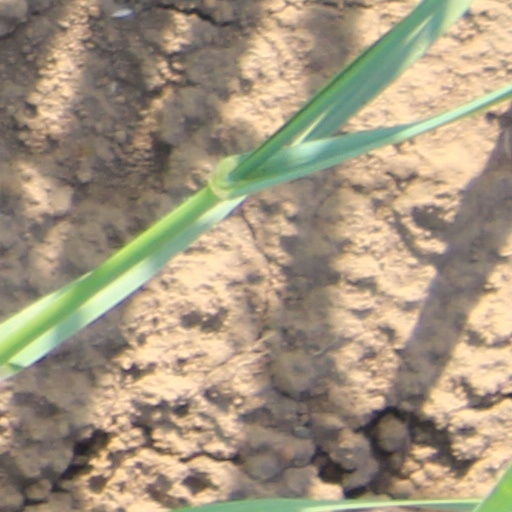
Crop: wheat